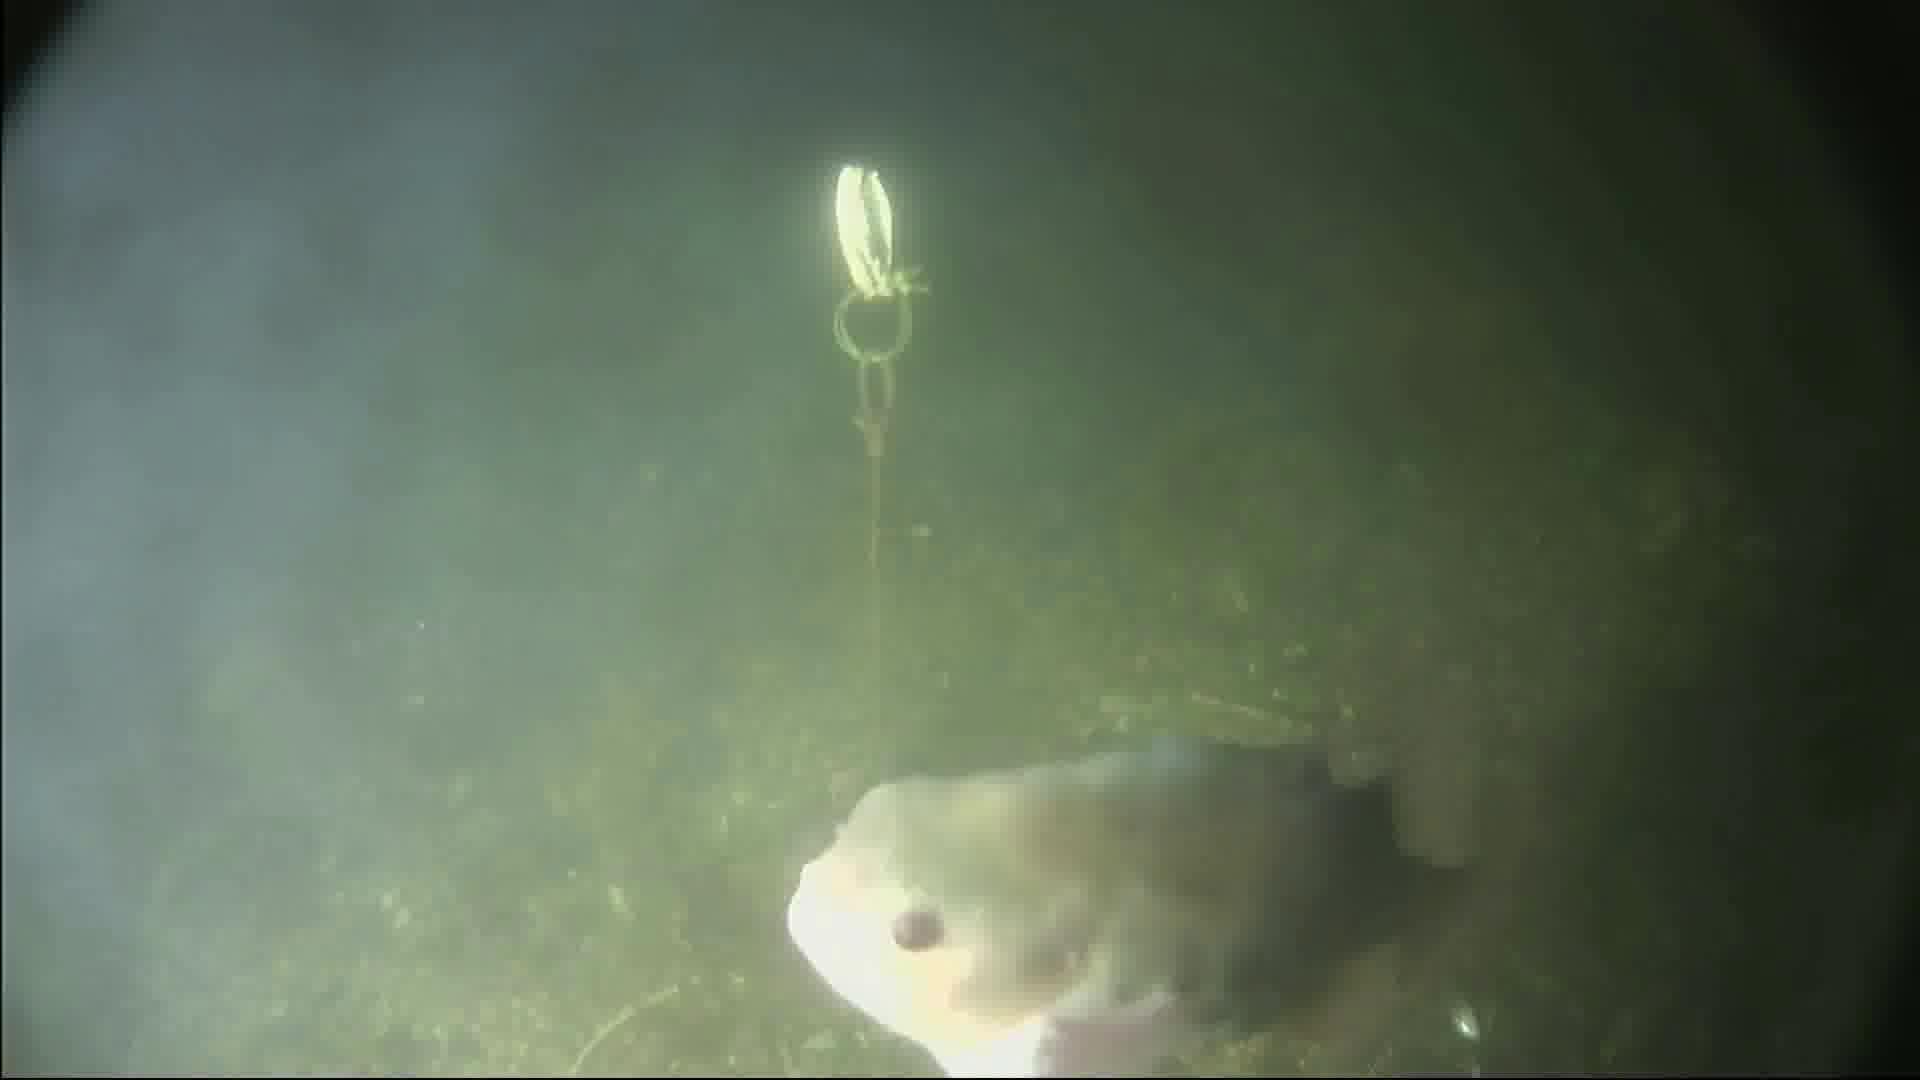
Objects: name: fish